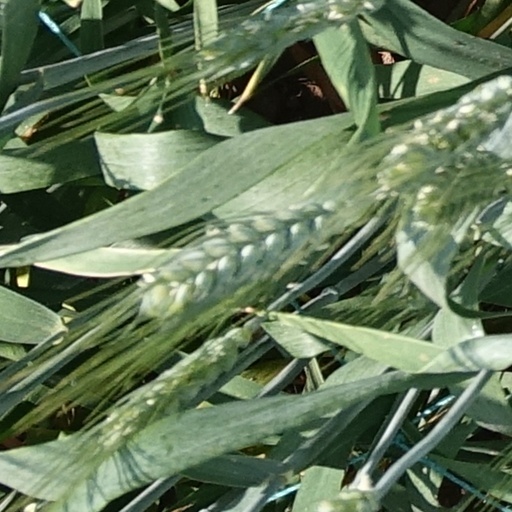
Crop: wheat